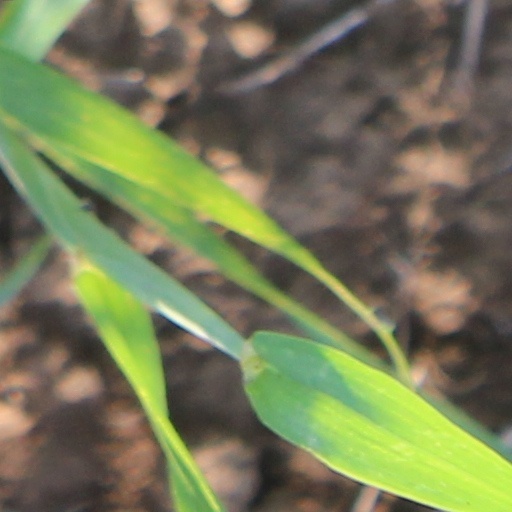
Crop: wheat